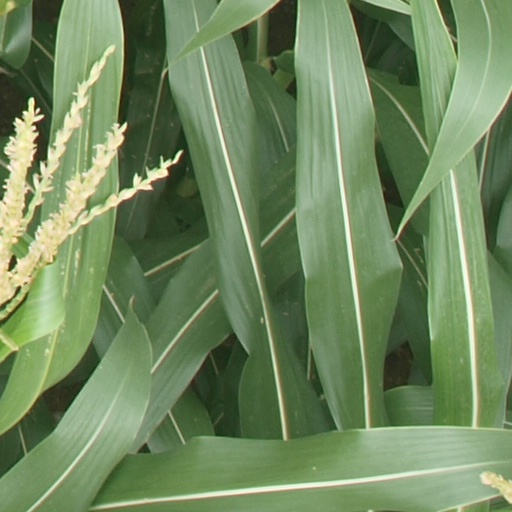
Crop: maize; corn